The Café Terrace and Its Goddesses

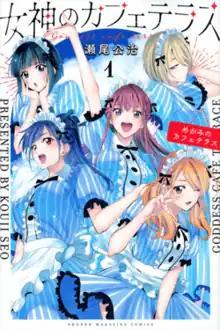
First "tankōbon" volume cover

is a Japanese manga series written and illustrated by Kōji Seo. It has been serialized in Kodansha's "Weekly Shōnen Magazine" since February 2021, and has been compiled in 20 "tankōbon" volumes as of July 2025. An anime television series adaptation produced by Tezuka Productions aired from April to June 2023. A second season aired from July to September 2024.